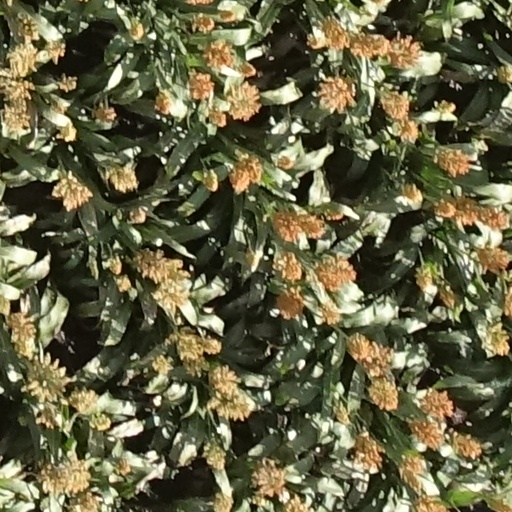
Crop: sorghum